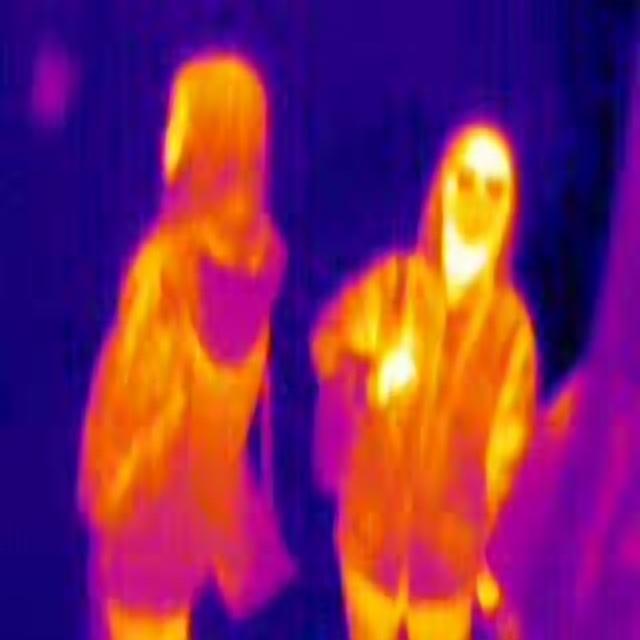
Detected objects:
label: person
label: person